Transfiguration of Jesus

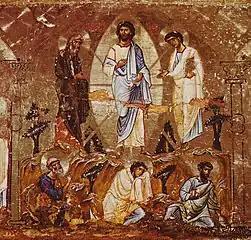
12th-century icon of the Transfiguration

In the Synoptic Gospels,, the account of the transfiguration happens towards the middle of the narrative. It is a key episode and almost immediately follows another important element, the Confession of Peter: "you are the Christ". The transfiguration narrative acts as a further revelation of the identity of Jesus as the Son of God to some of his disciples.